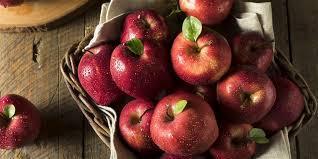
Label: apples